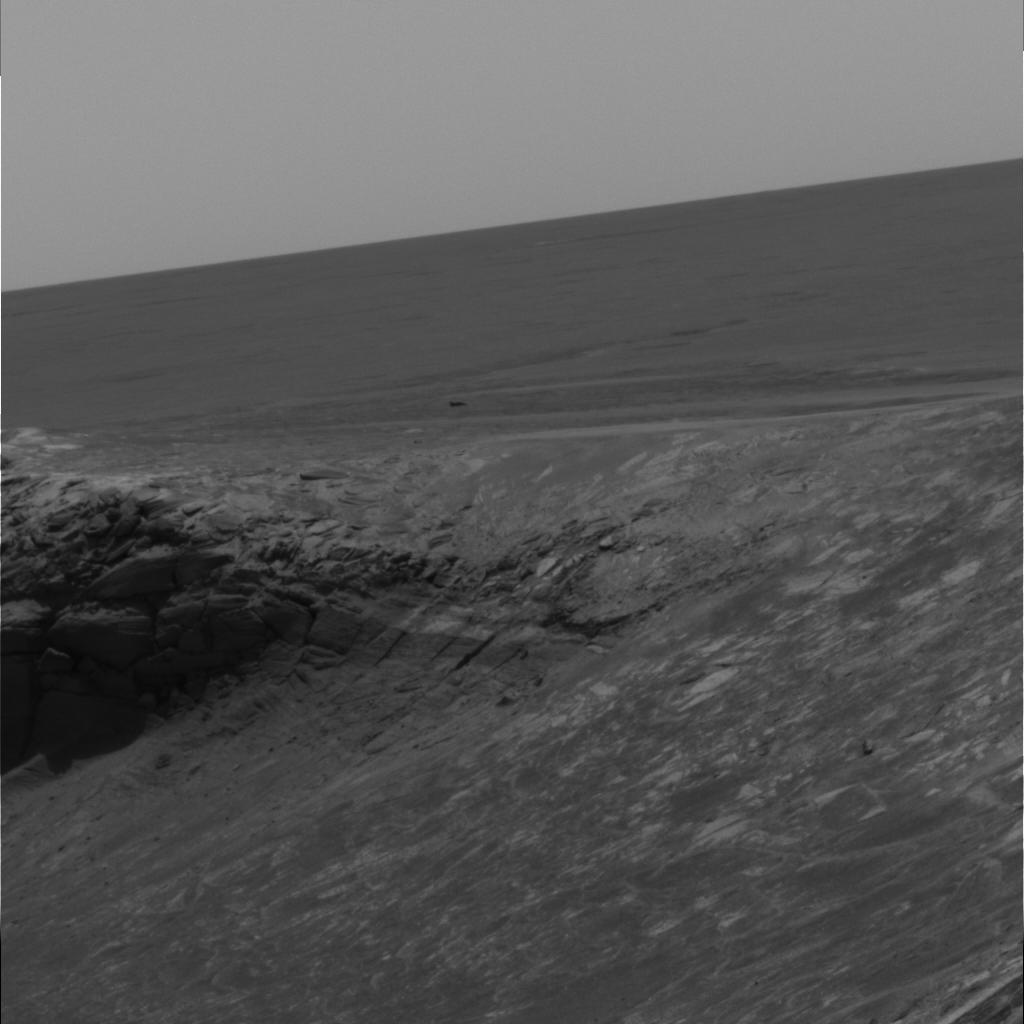
Surface features visible: Rock Outcrops, Dunes/Ripples, Rock (Linear Features), Soil, Distant Vista, Sky